2018 Summer Youth Olympics

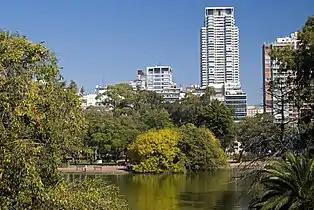
The Palermo Woods hosted the triathlon, beach volley and cycling

Adjacent to downtown Buenos Aires and stretching three kilometres along the scenic banks of the River Plate, this area was distinguished by swathes of parks. It included the "barrios" of Núñez and Palermo. The Palermo Woods, a highly popular retreat for "porteños" and visitors alike, was the triathlon and cycling venue.